David Wood (journalist)

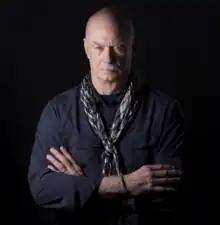
Journalist David Wood

David Bowne Wood is a journalist who has reported on war and conflict around the world for 35 years. He won the 2012 Pulitzer Prize for National Reporting, for a series on the American troops severely wounded in Iraq and Afghanistan. A birthright Quaker, Wood registered as a conscientious objector in 1963 and served two years of civilian service before becoming a journalist.